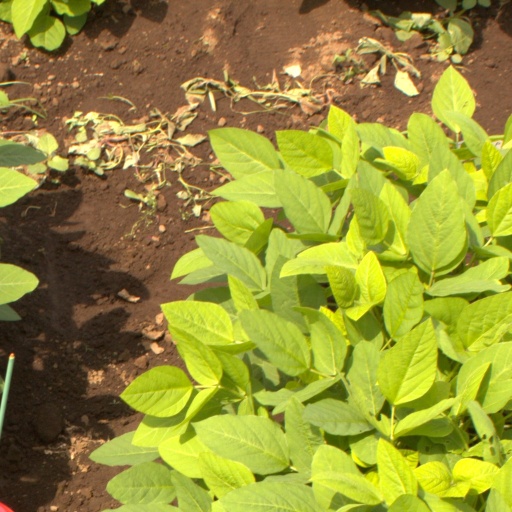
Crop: soybean